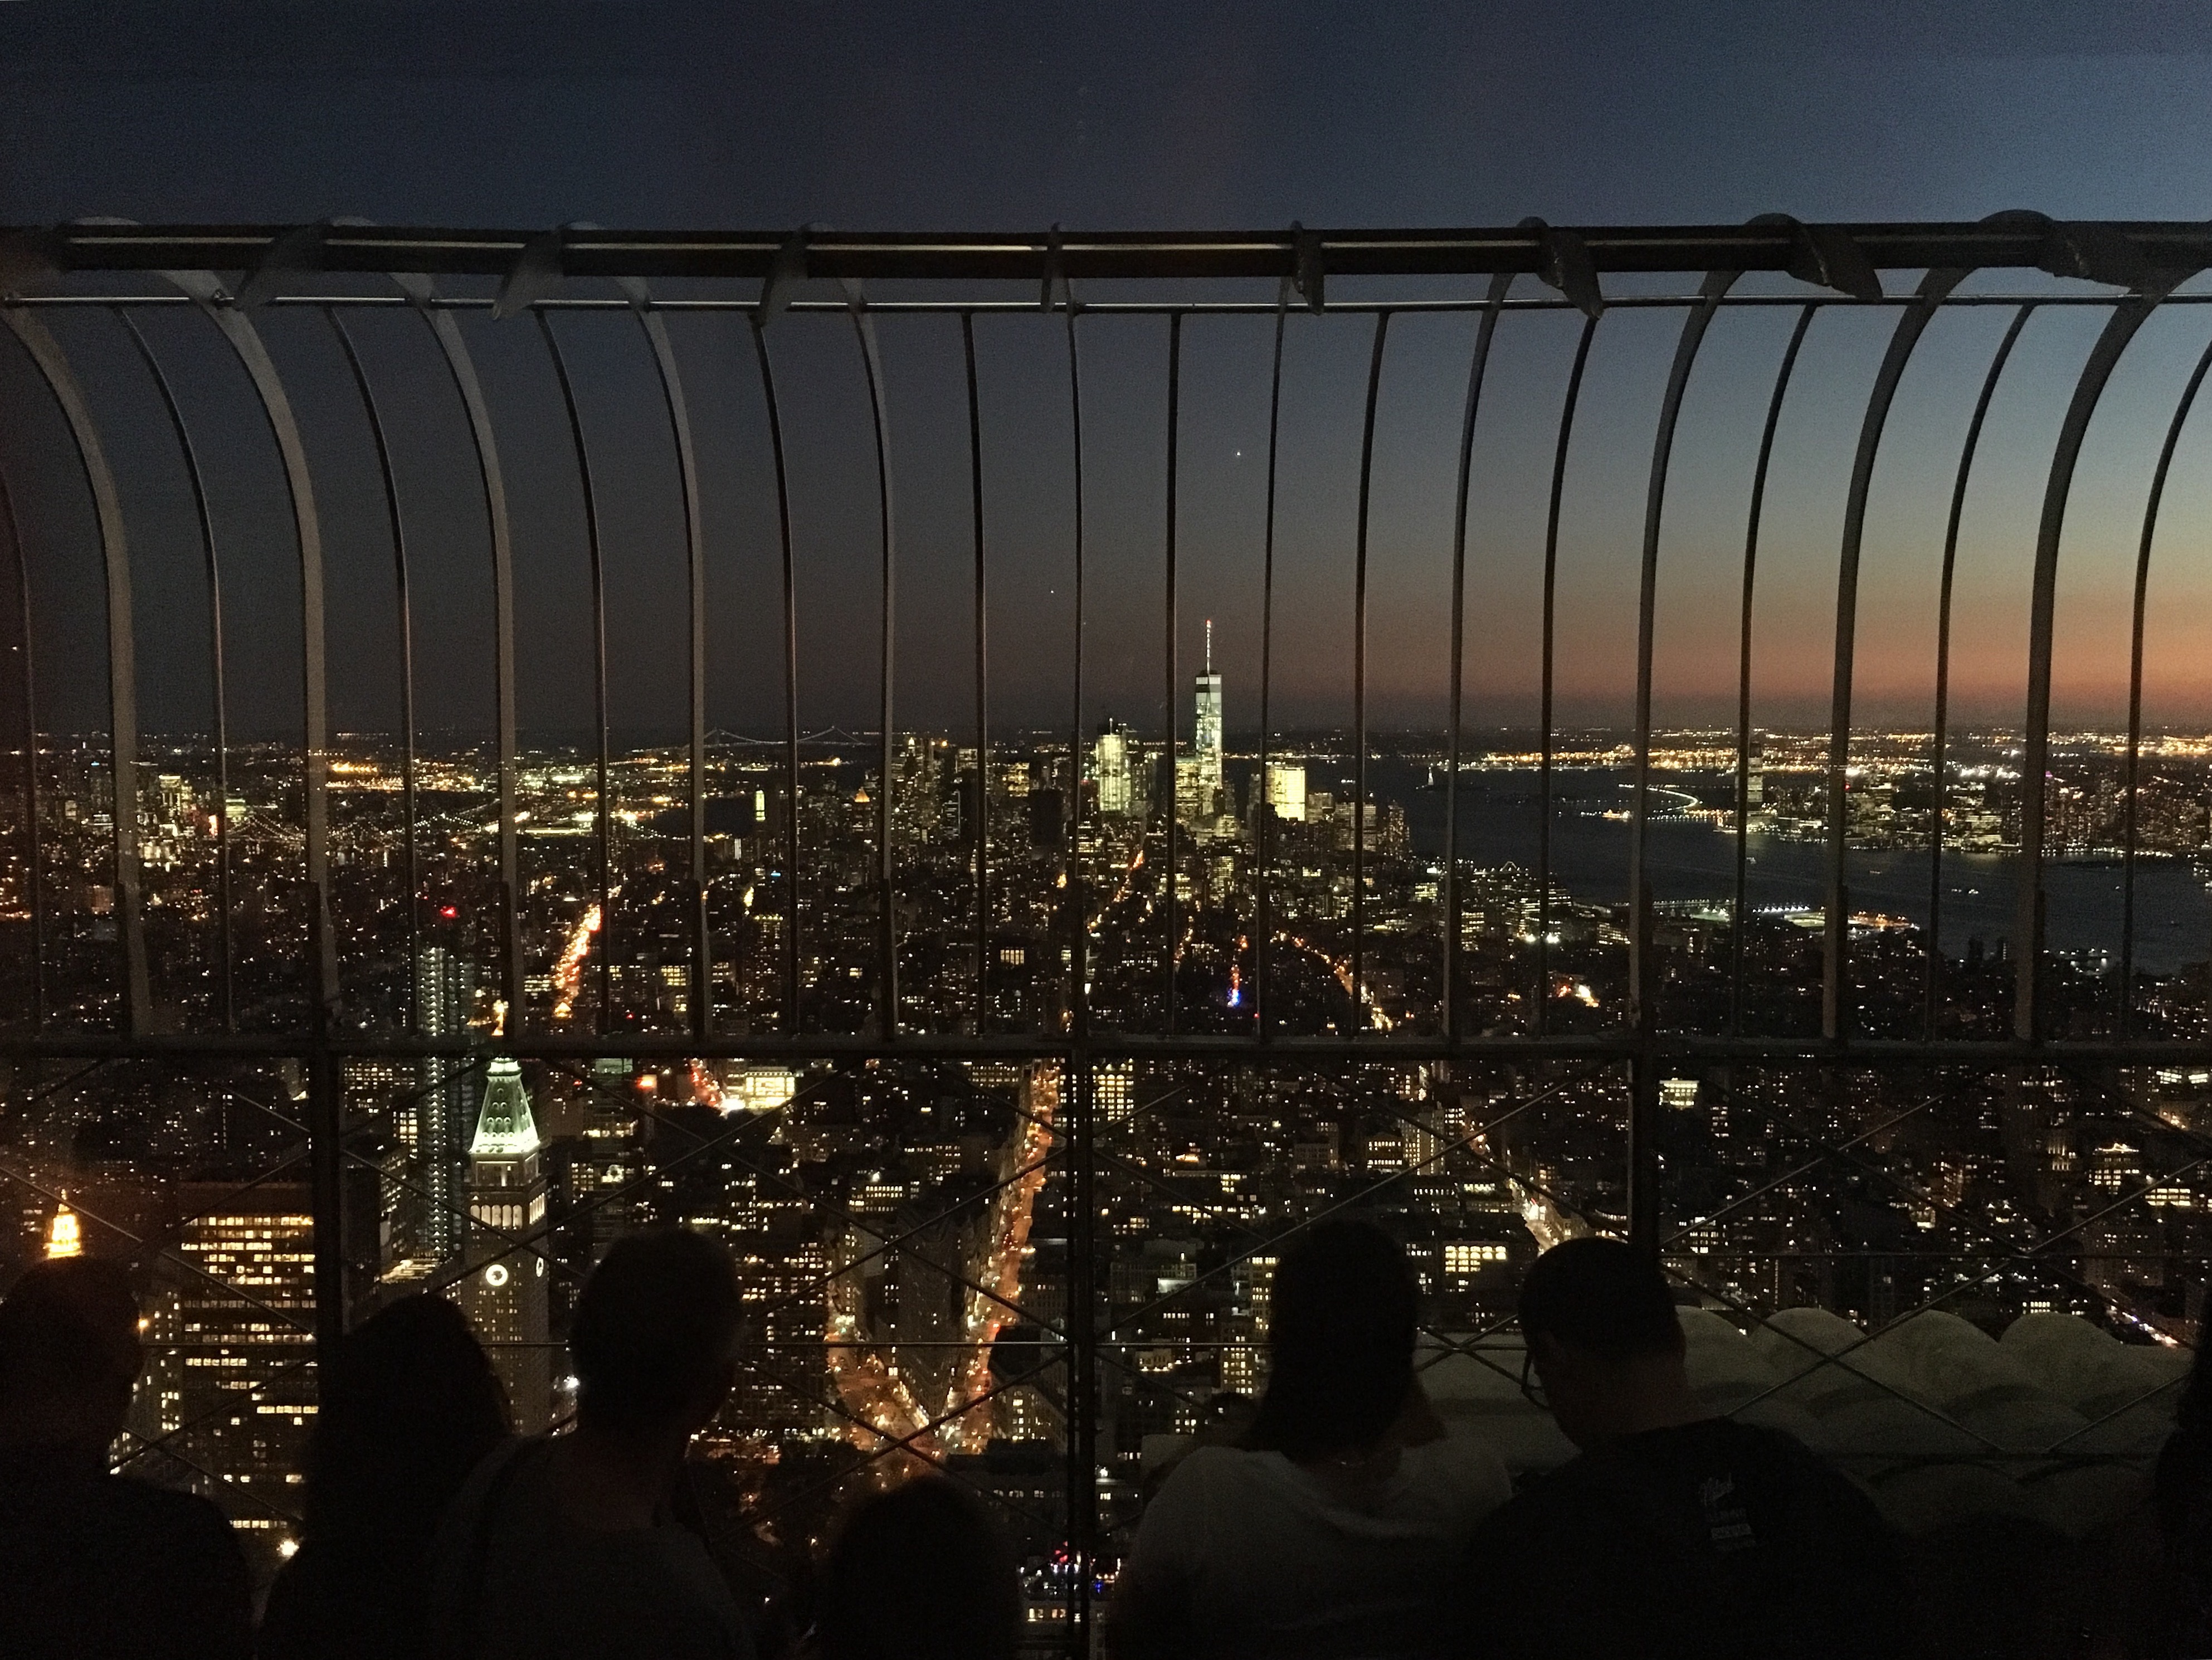
light, structure, skyline, night, city, crowd, cityscape, evening, stadium, metropolis, atmosphere of earth, sport venue